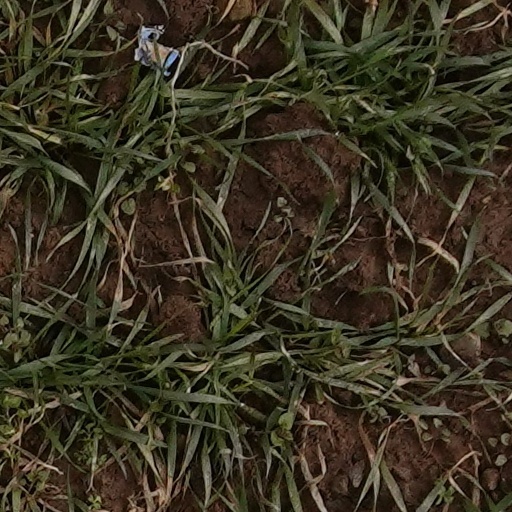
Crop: wheat